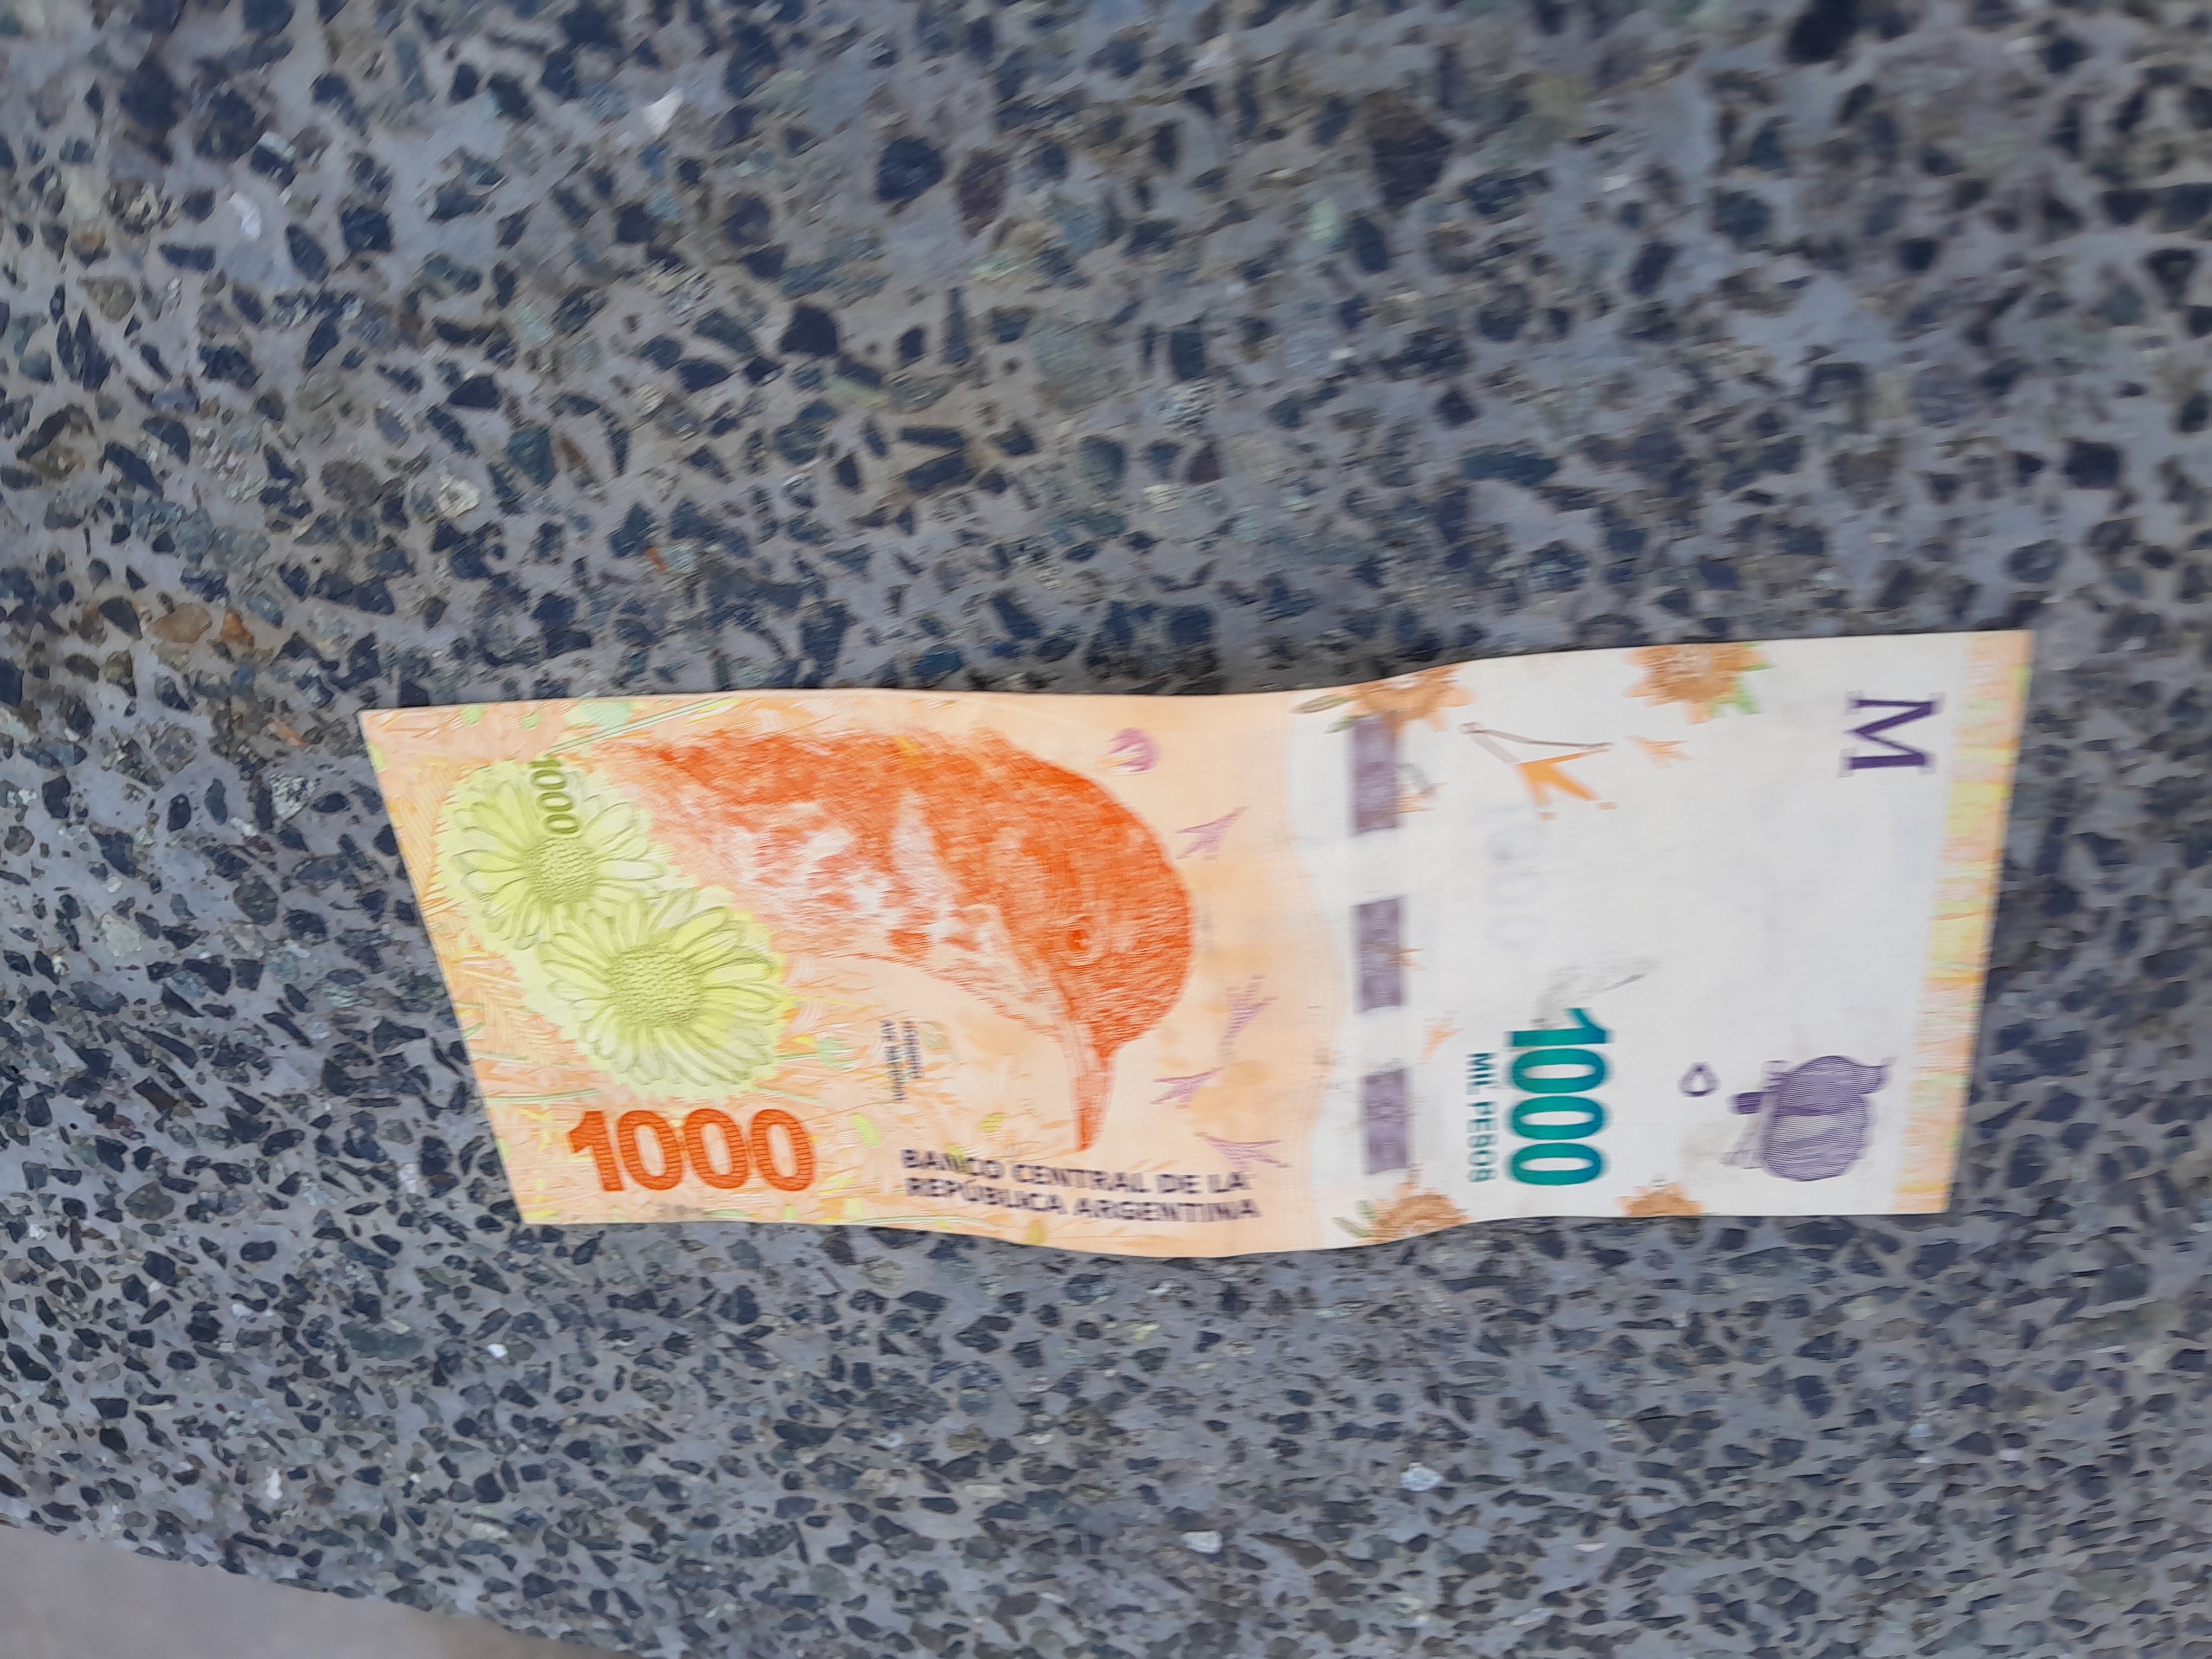
Denominación: 1000